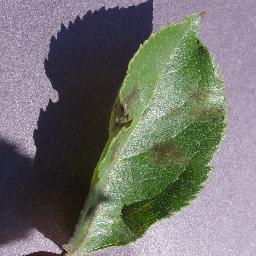
Label: Apple___Apple_scab